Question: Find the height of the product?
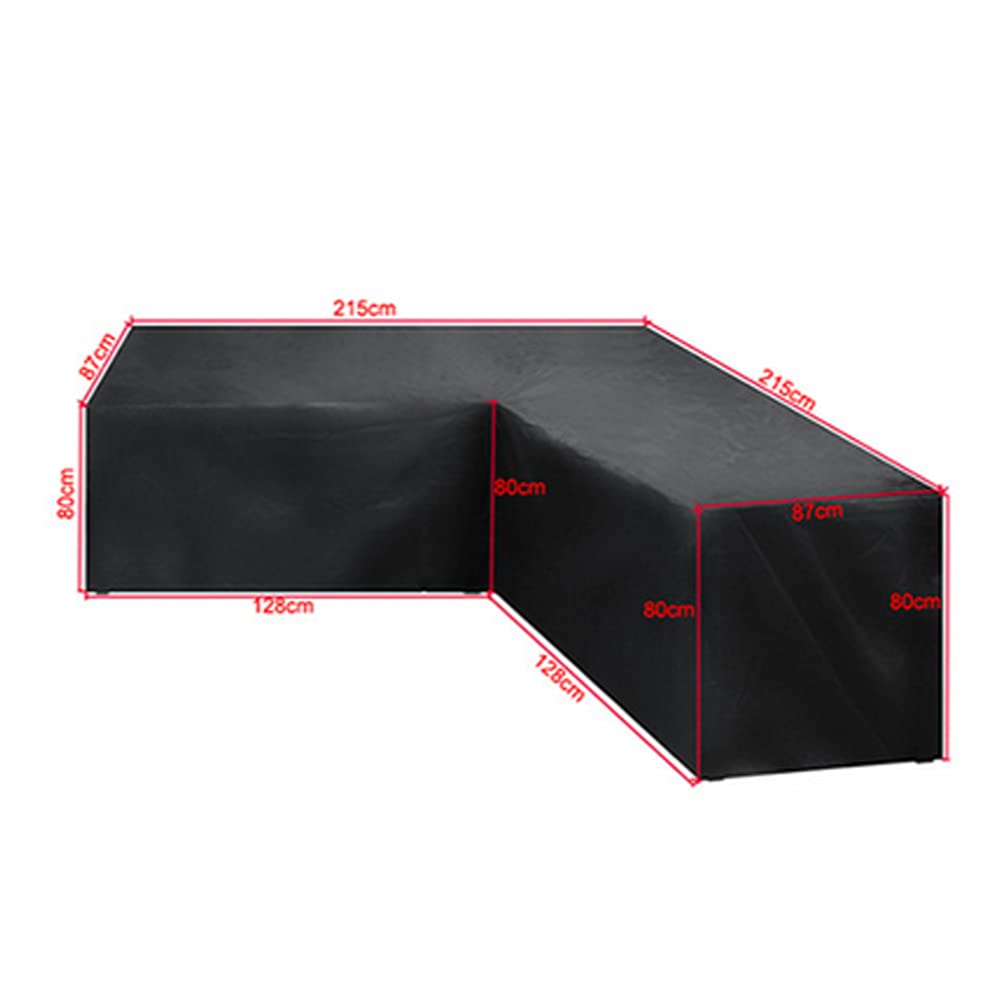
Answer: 80.0 centimetre